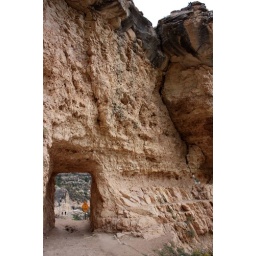
It's meant for hikers and mules to cross over and go down the canyon